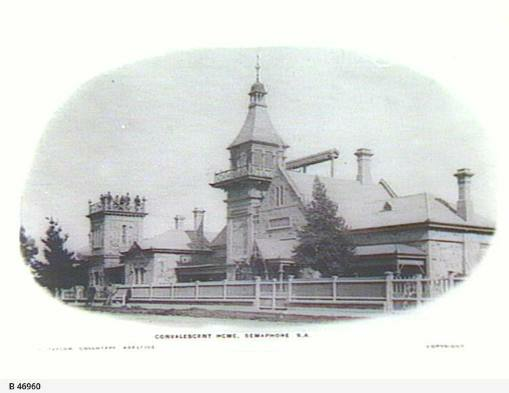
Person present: No